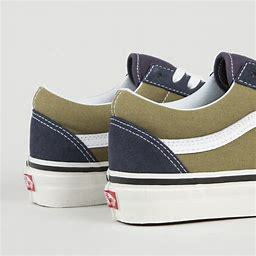
Brand: Vans
Model: Old Skool 36 DX